Le sedicenni

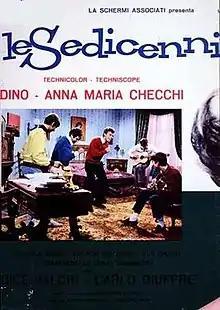

16 Year Olds or Le sedicenni is a 1965 Italian film directed by Luigi Petrini.